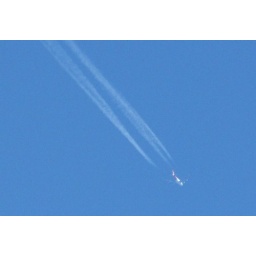
Qantas Jet flying over our house in a South Westerly direction. (Croped image of photo taken at full zoom)